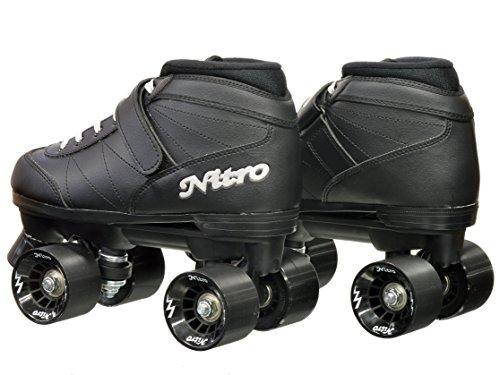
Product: Epic Skates Super Nitro Indoor/Outdoor Quad Speed Roller Skates
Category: Sports & Outdoors | Outdoor Recreation | Skates, Skateboards & Scooters | Inline & Roller Skating | Roller Skates | Speed Skates
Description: Epic Nitro Indoor Outdoor Speed Skate Wheels - Black with Black Hubs.
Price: $55.41 - $91.49
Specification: Shipping Weight: 7 pounds (View shipping rates and policies)|ASIN: B07B4S7FQW|Item model number: Super Nitro-Blk|    #96    in Roller Skates